De Havilland Sea Vixen

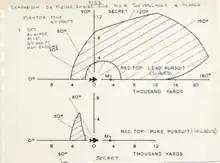
A declassified 1965 UK MoD drawing that shows the Red Top's firing zone from a Lightning at Mach 1.5 at 47,000 feet altitude against a Tu-22 Blinder at the same speed and altitude. The firing zone from a Sea Vixen FAW2 would have been smaller due to the Sea Vixen FAW2's slower speed. Courtesy of secretprojects.co.uk member GUNDAM123dx.

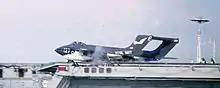
899 Sqn Sea Vixen FAW.2 on HMS "Eagle", 1970

The Sea Vixen FAW2 could be armed with up to four Red Top infrared-homing missiles. The Red Top could home on to heat sources generated by kinetic heating of a fast-approaching supersonic target such as the Tupolev Tu-22 bomber. The Red Top system was integrated into the AI 18R (R for Red Top) radar. From 1969 the Sea Vixen FAW2 practiced intercepts of a supersonic target against the Concorde SST in flight tests over the Irish Sea.